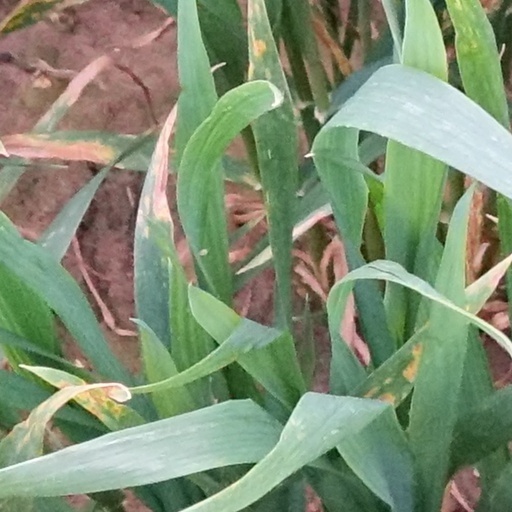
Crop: wheat